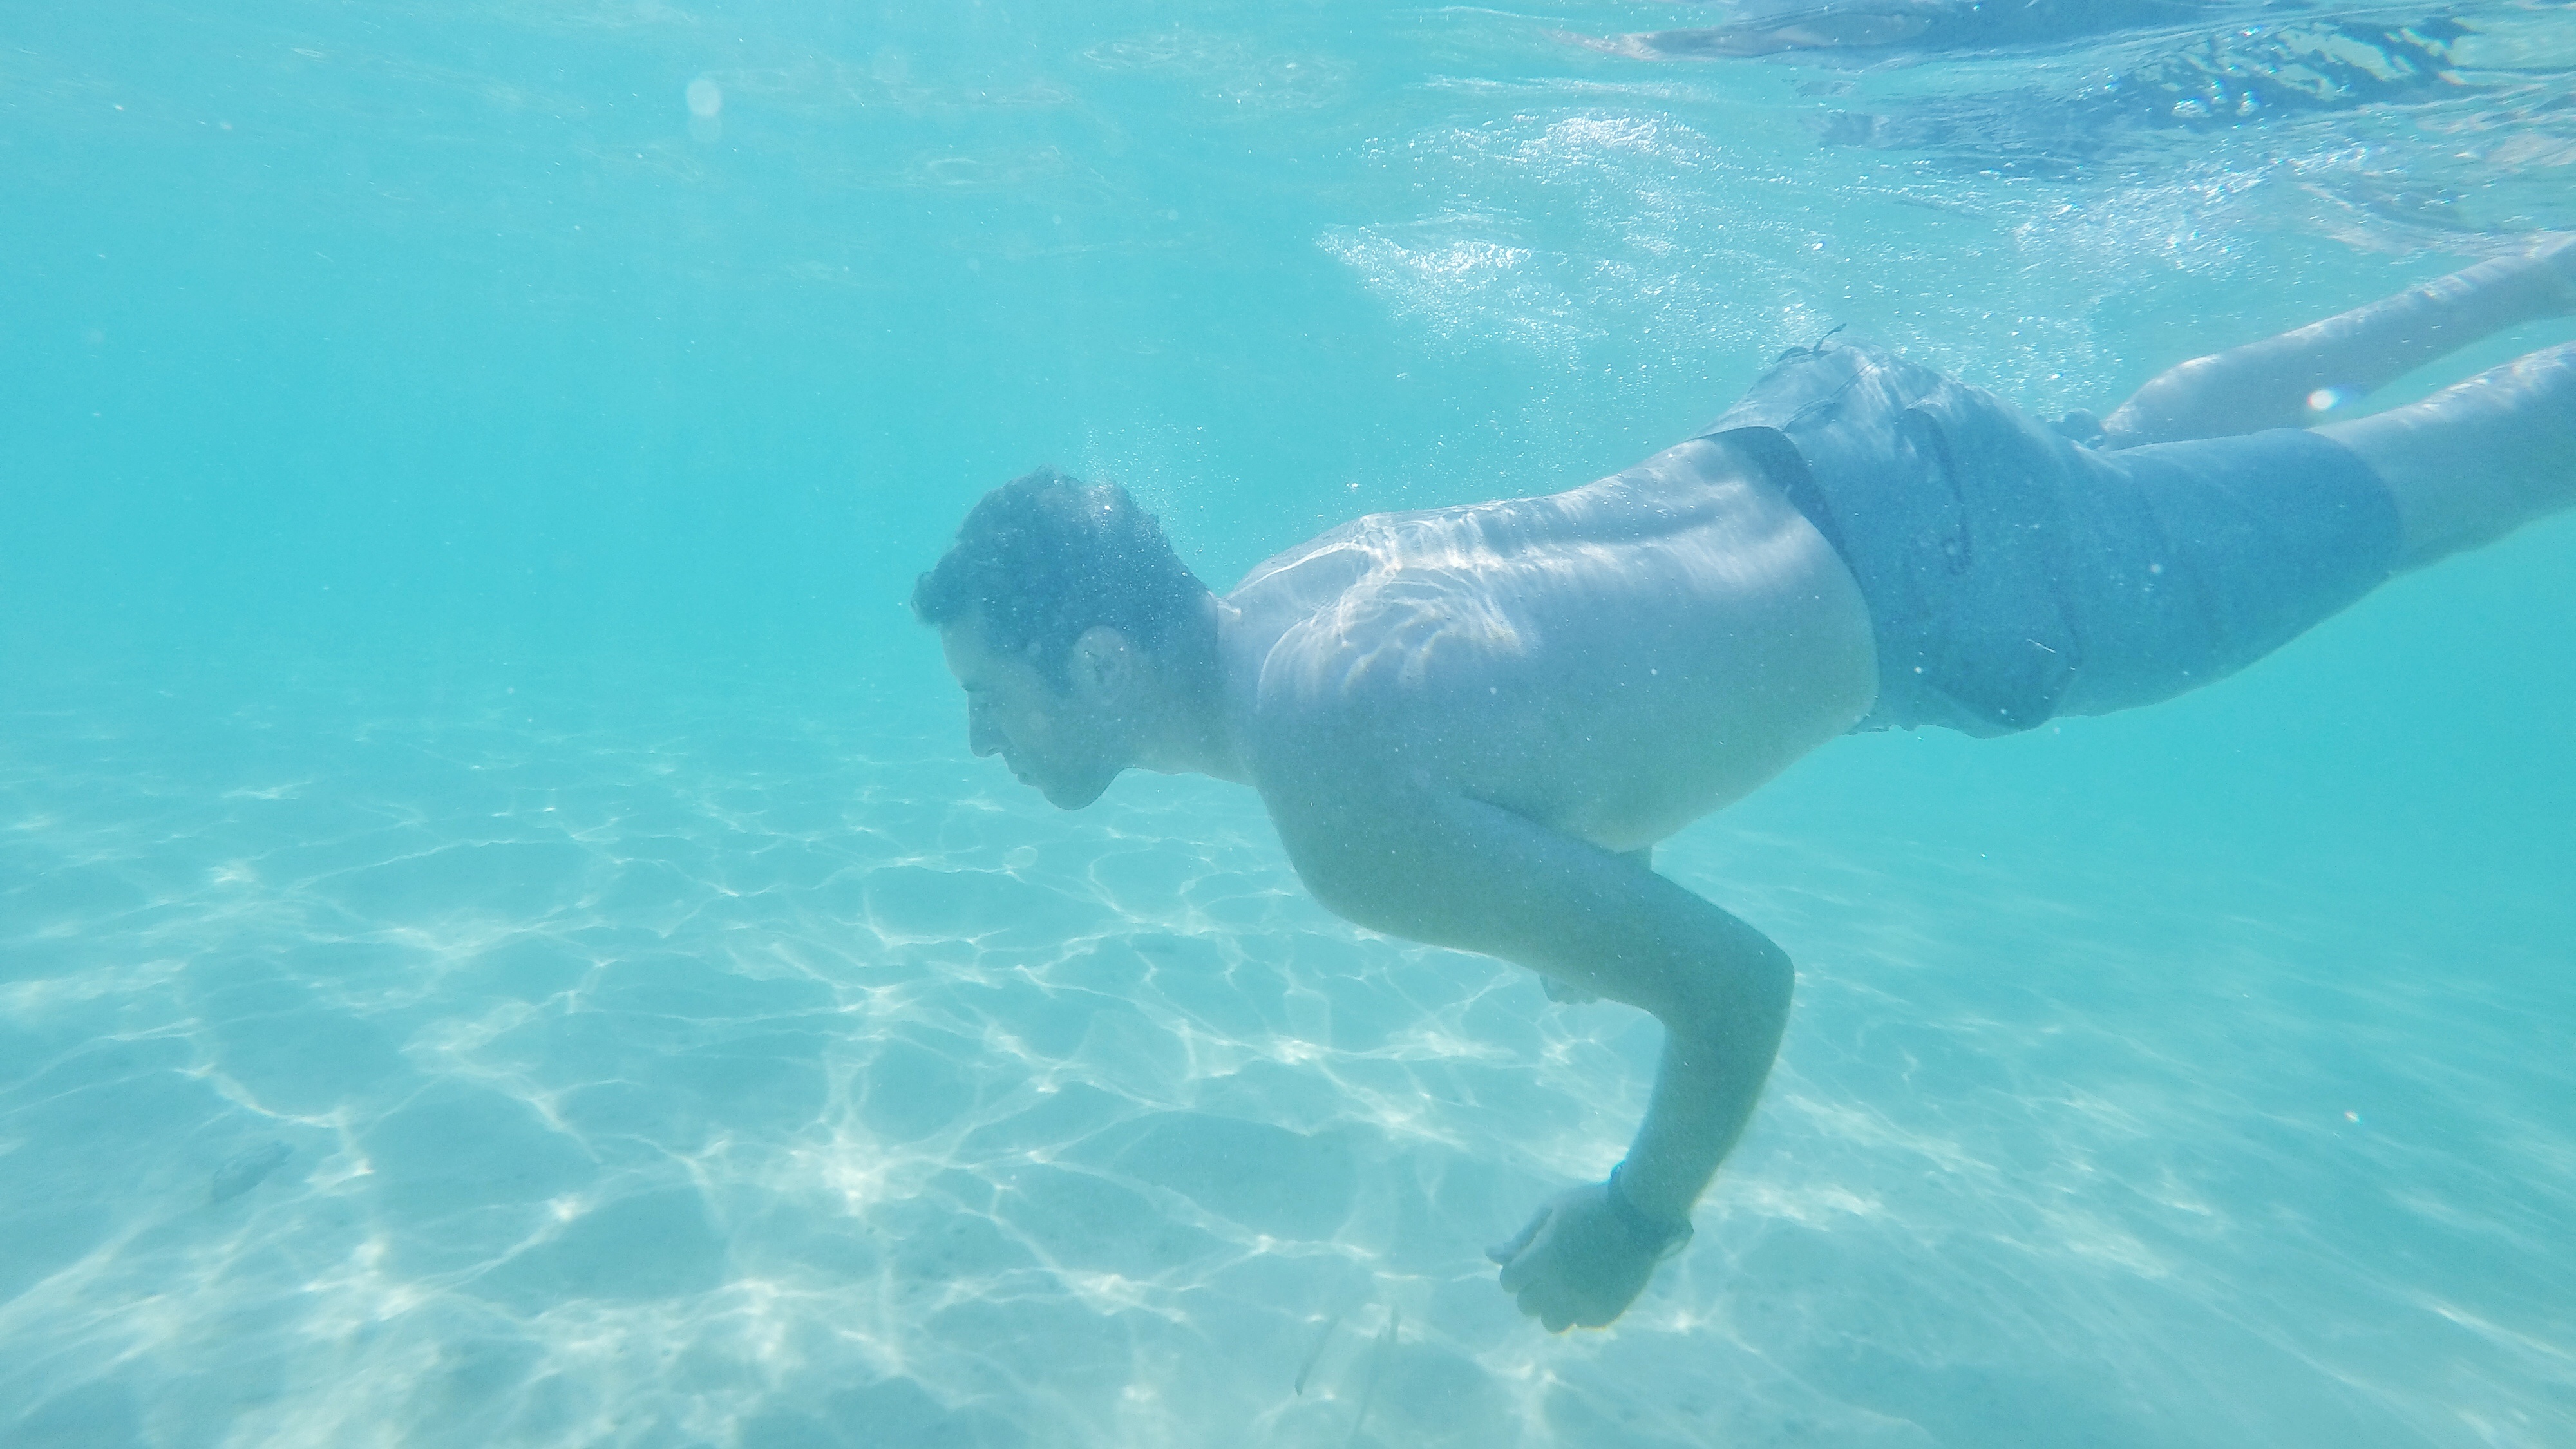
sea, ocean, underwater, swimming, sports, water sport, wind wave, marine biology